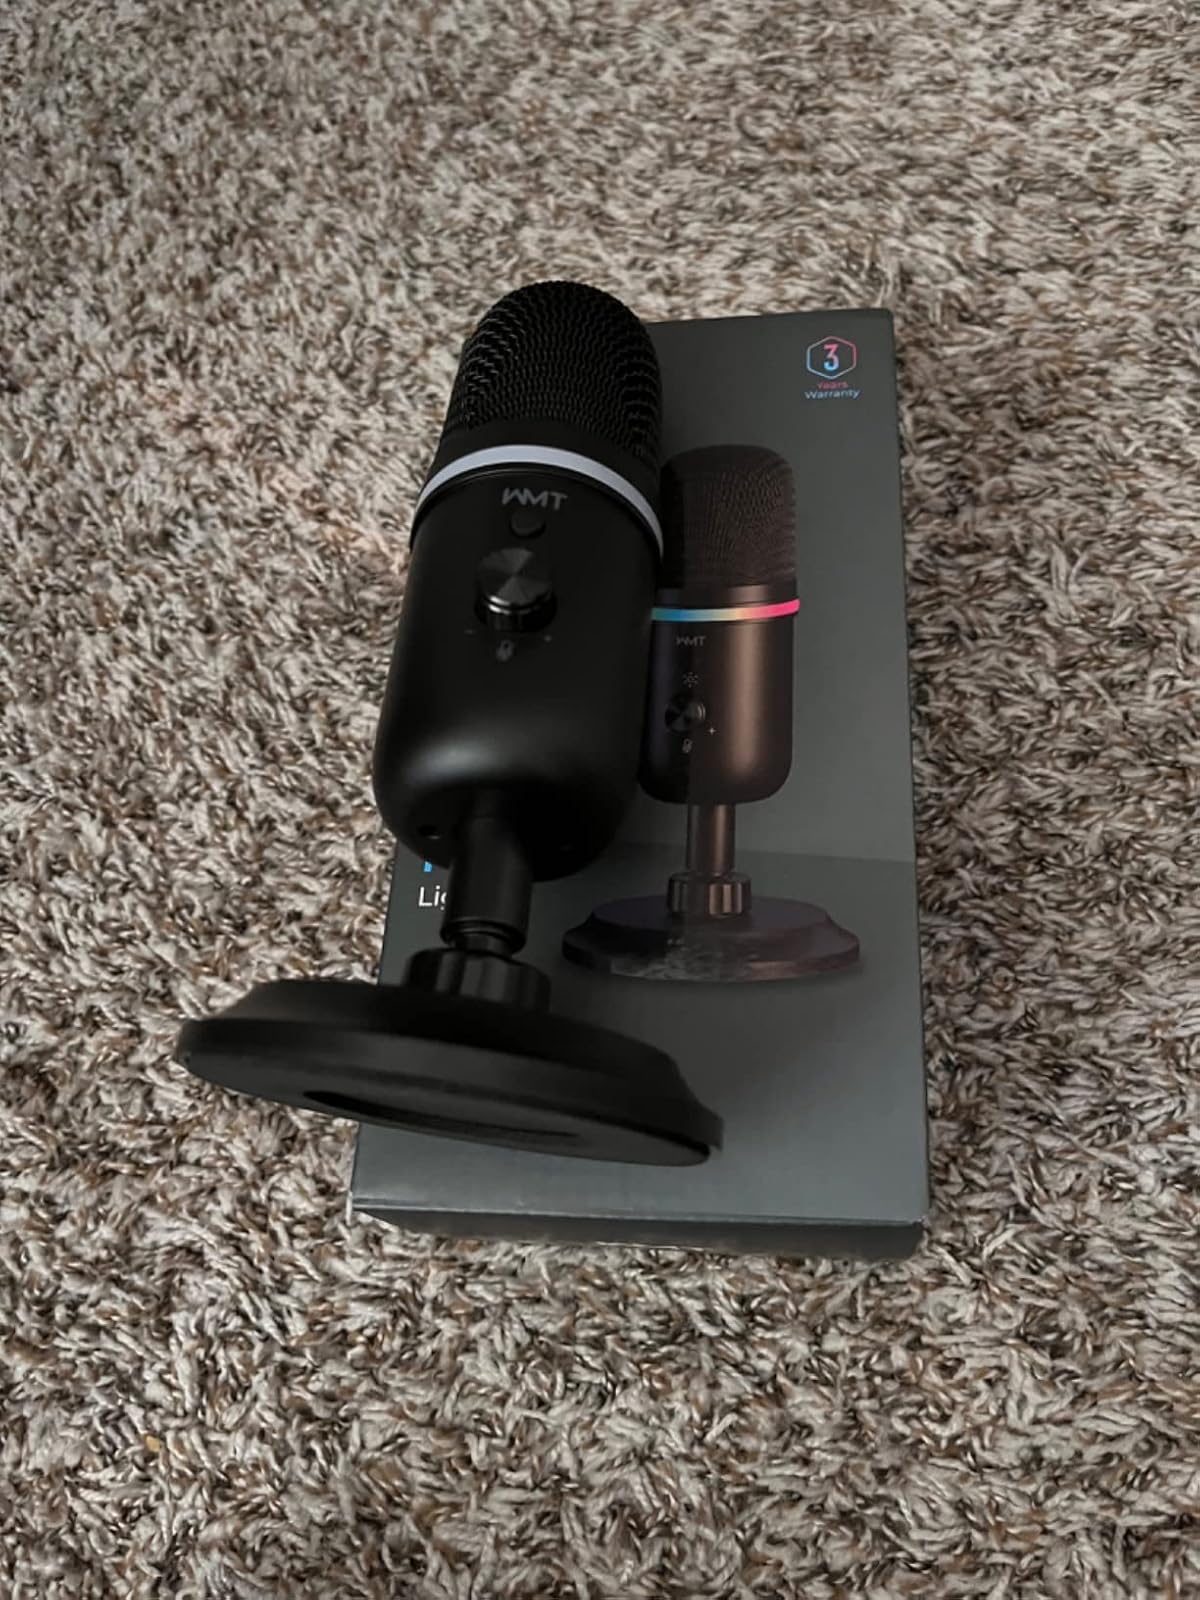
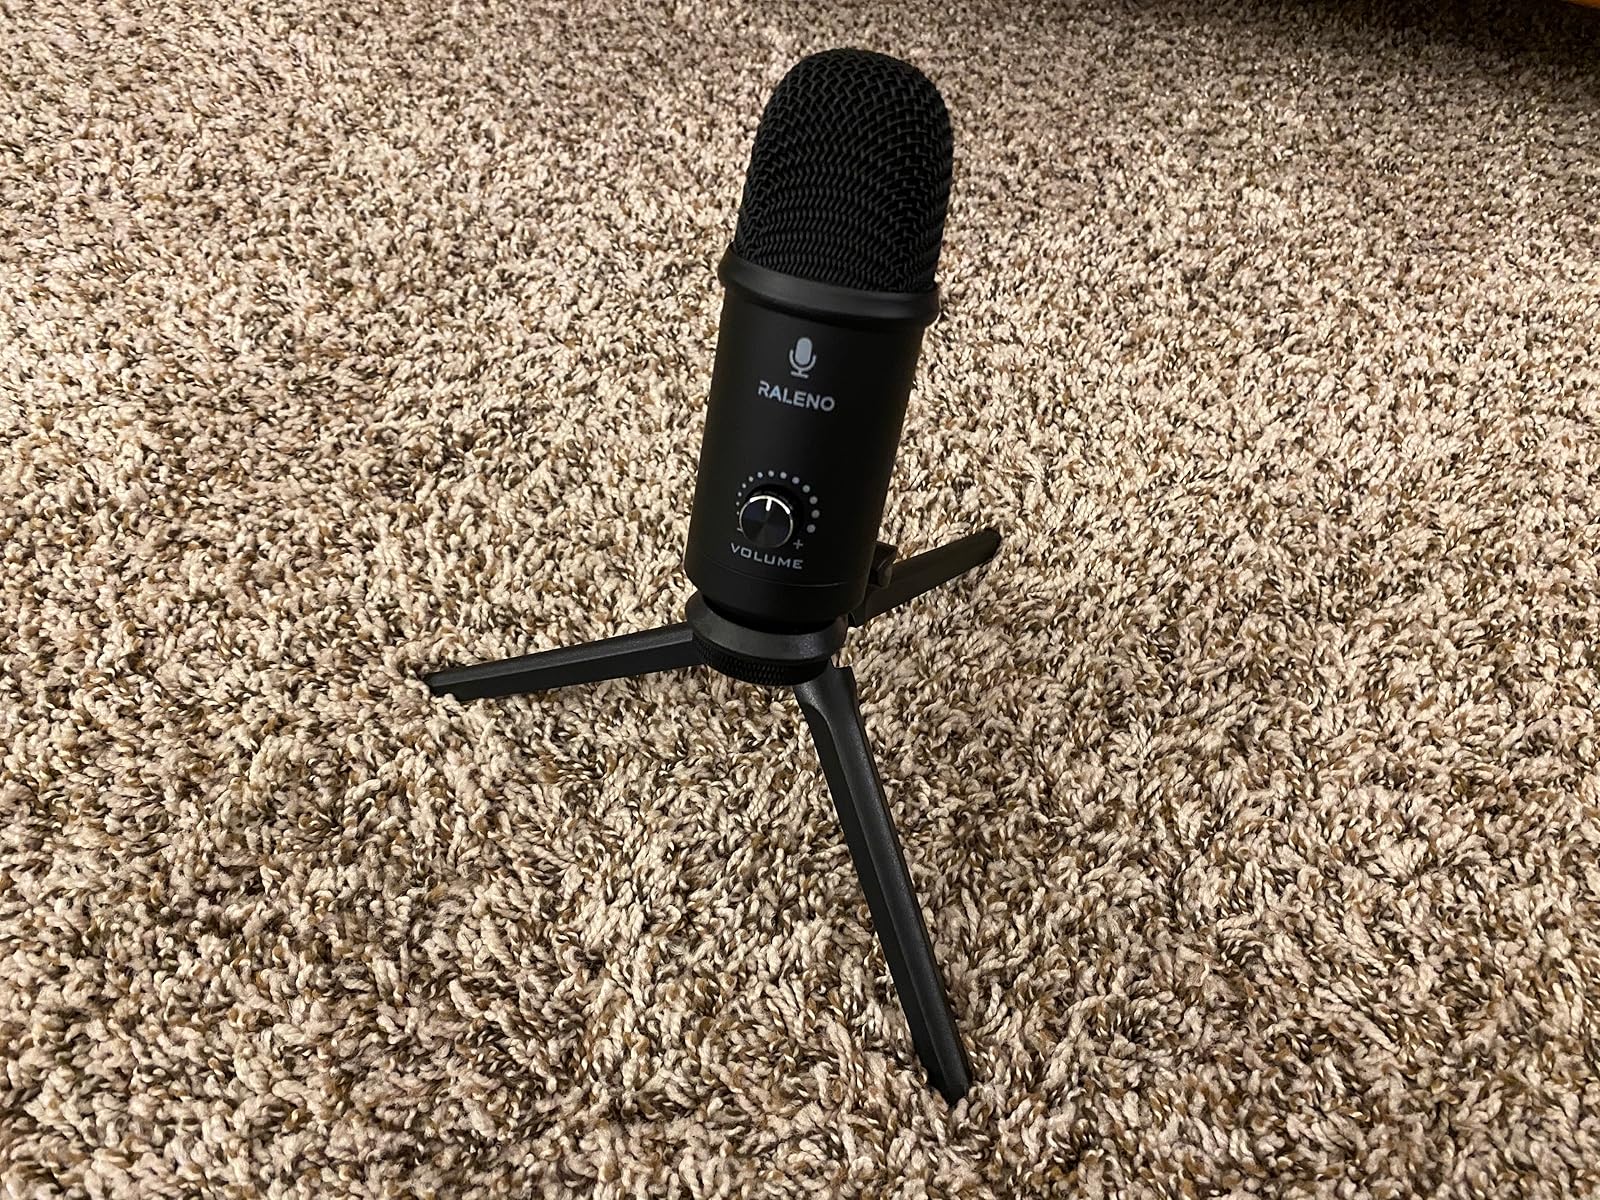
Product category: microphone
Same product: no